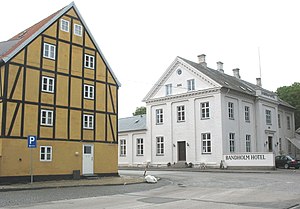
Bandholm
Gadeparti fra byen Bandholm på det nordlige Lolland.
Bandholm er en havneby på det nordlige Lolland med 530 indbyggere 8 km nord for Maribo. Byen ligger i Lolland Kommune og hører til Region Sjælland.